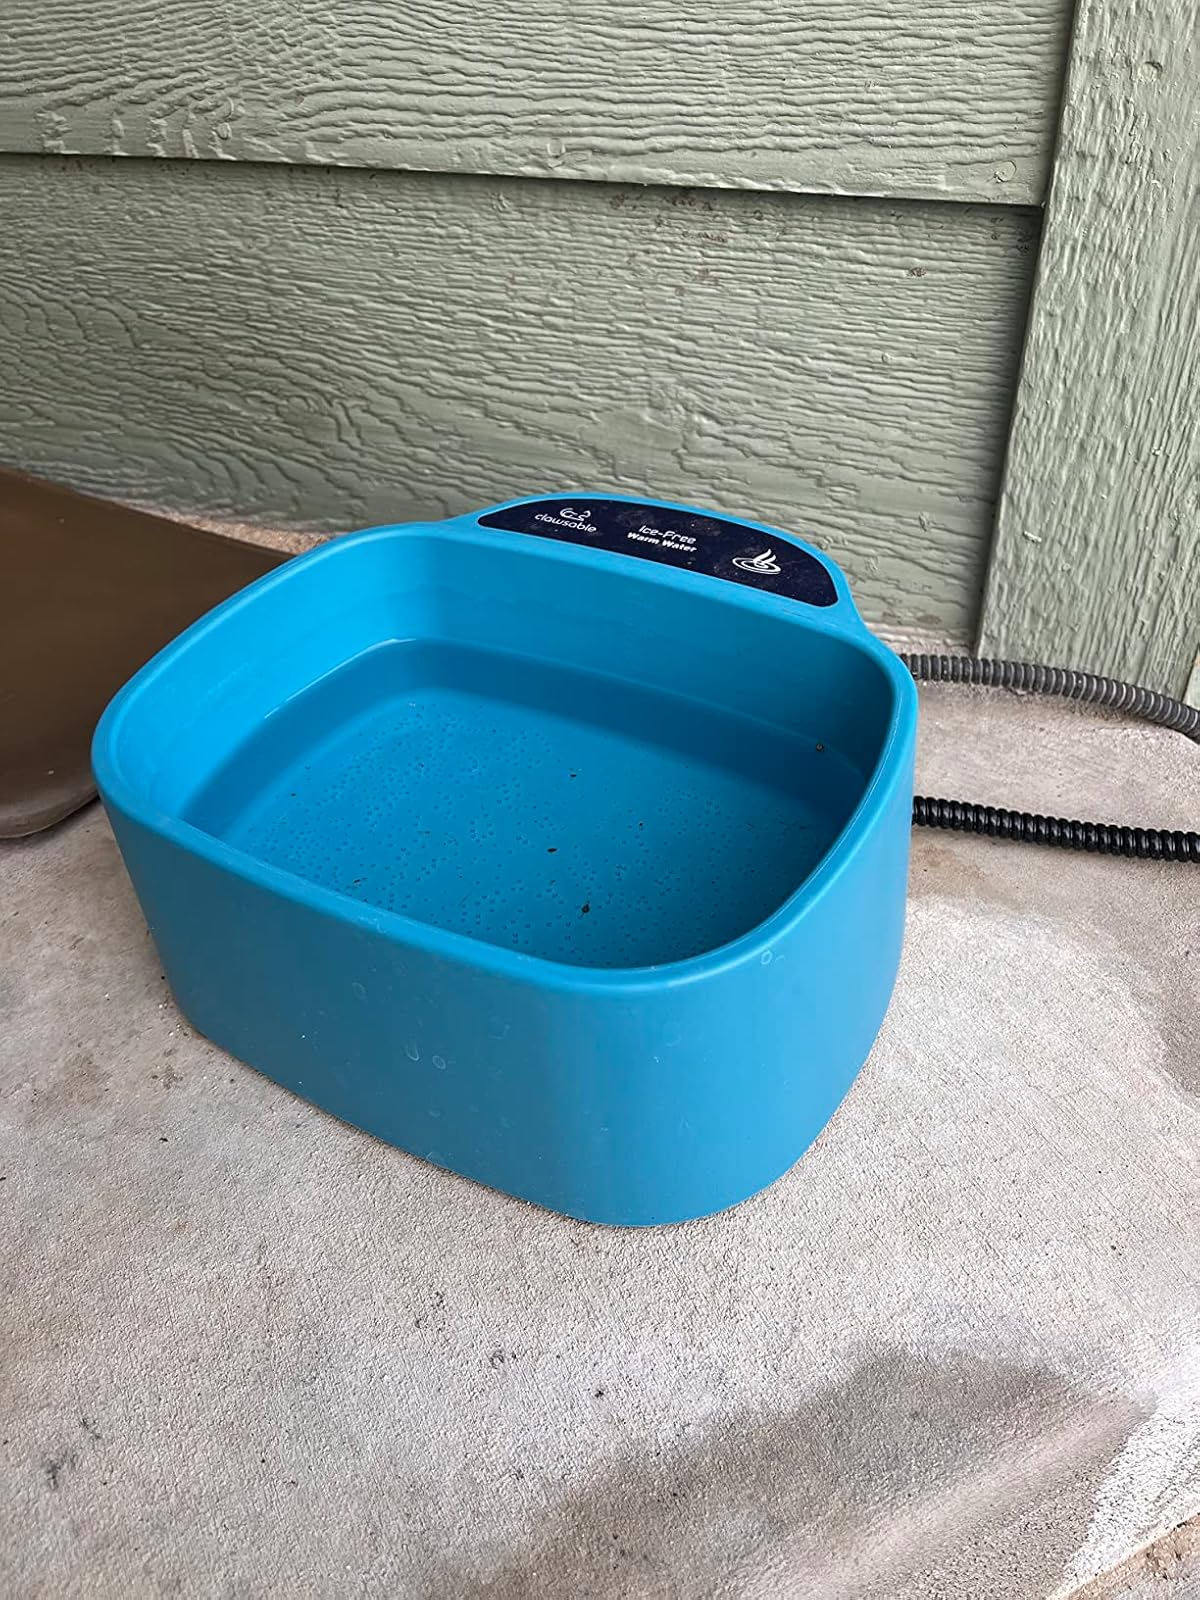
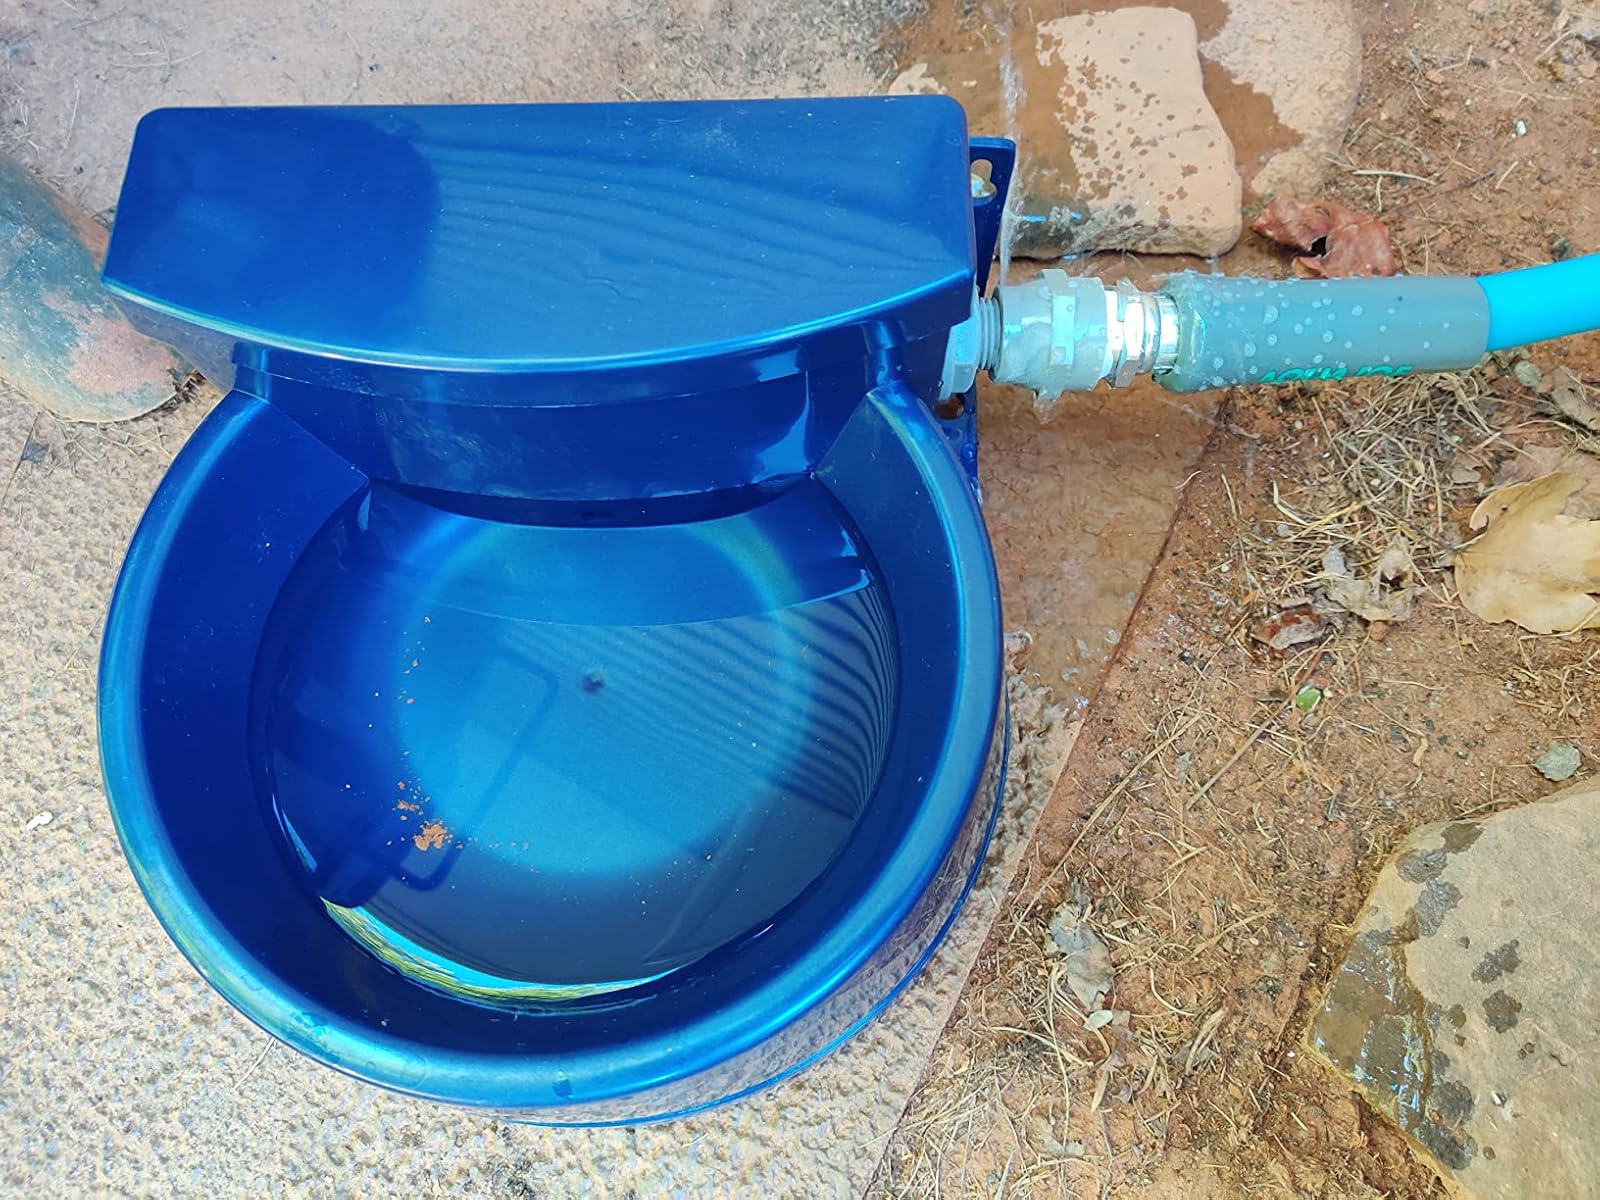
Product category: items_bowl
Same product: no